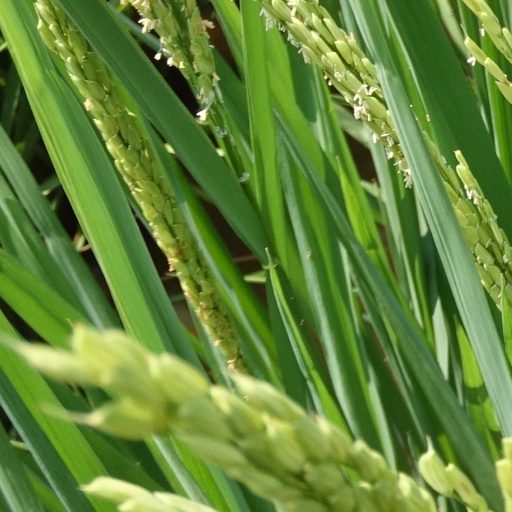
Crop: rice